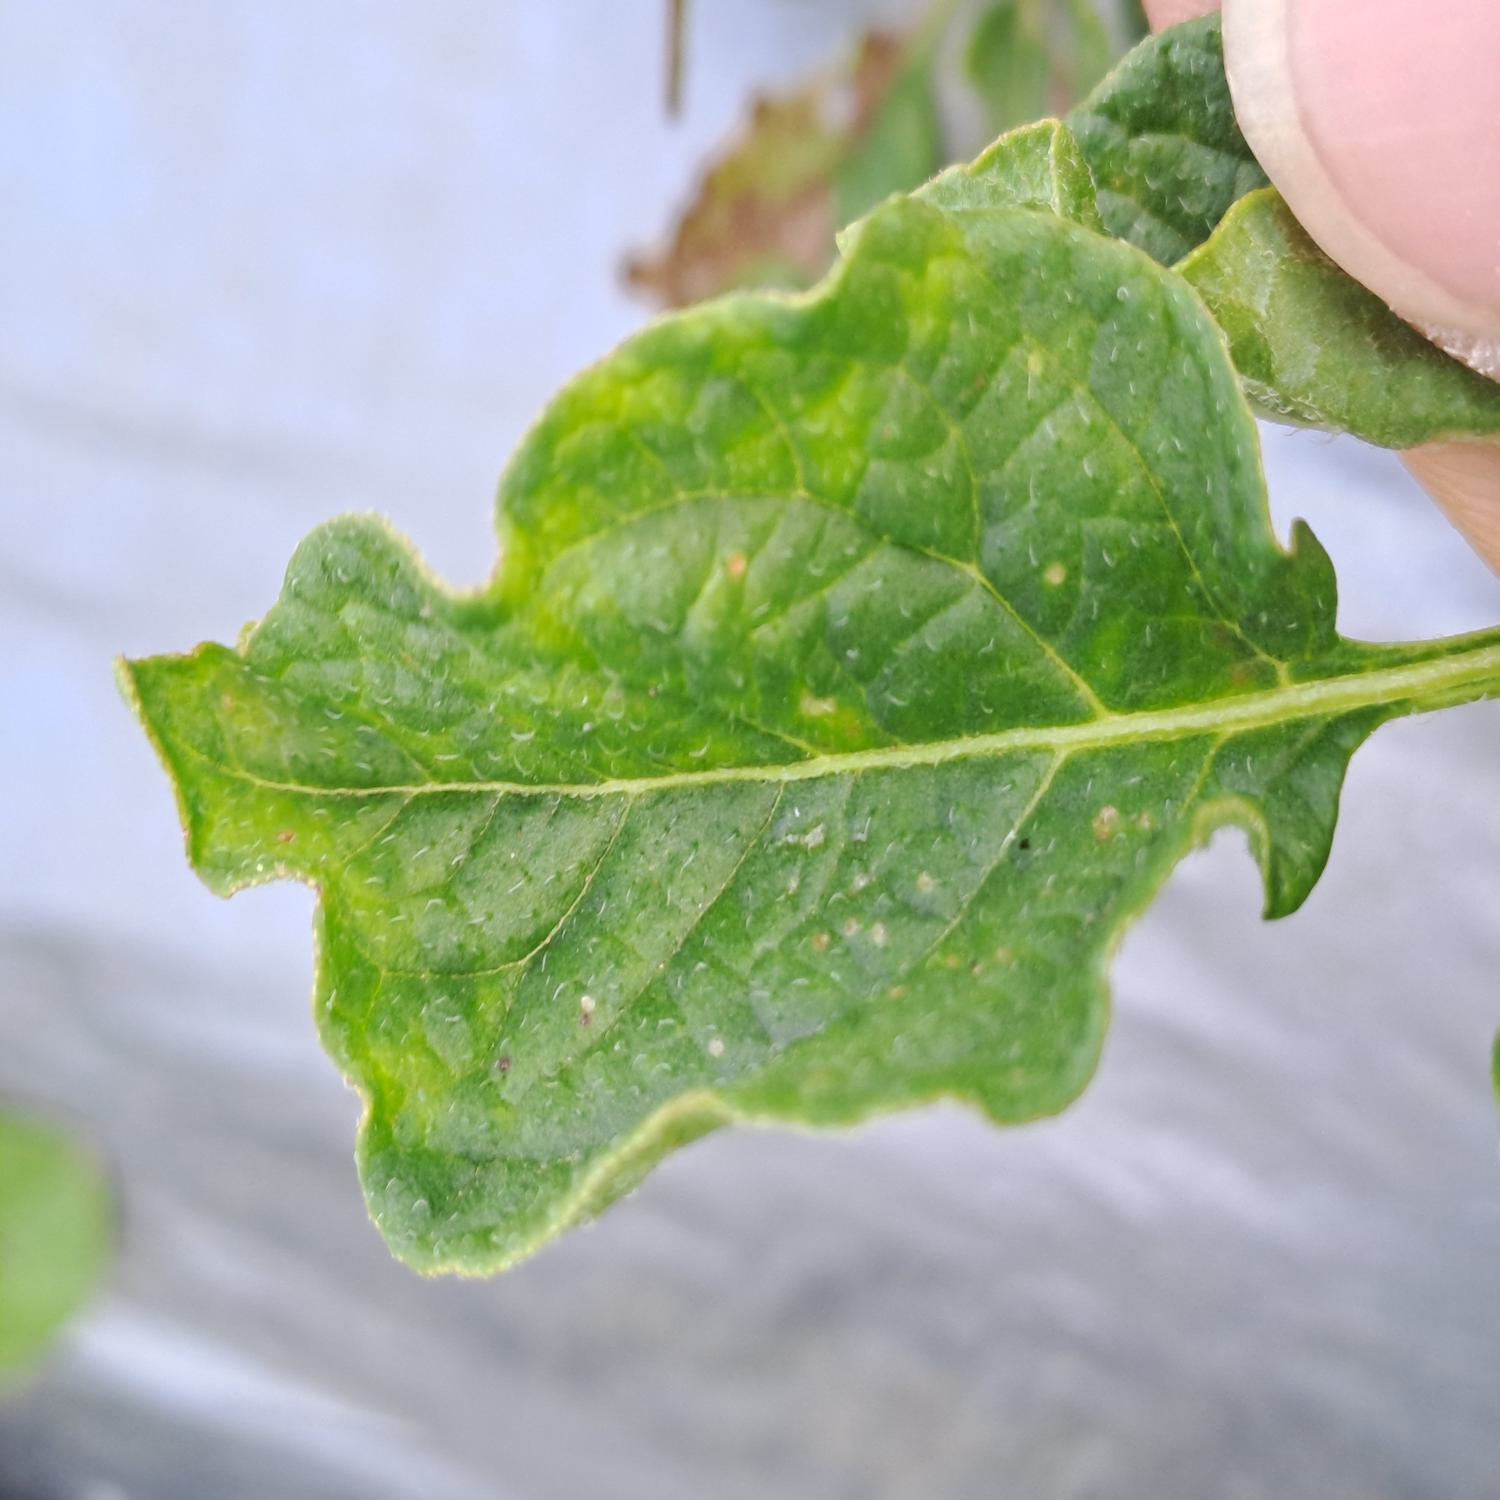
Etiqueta: Virus